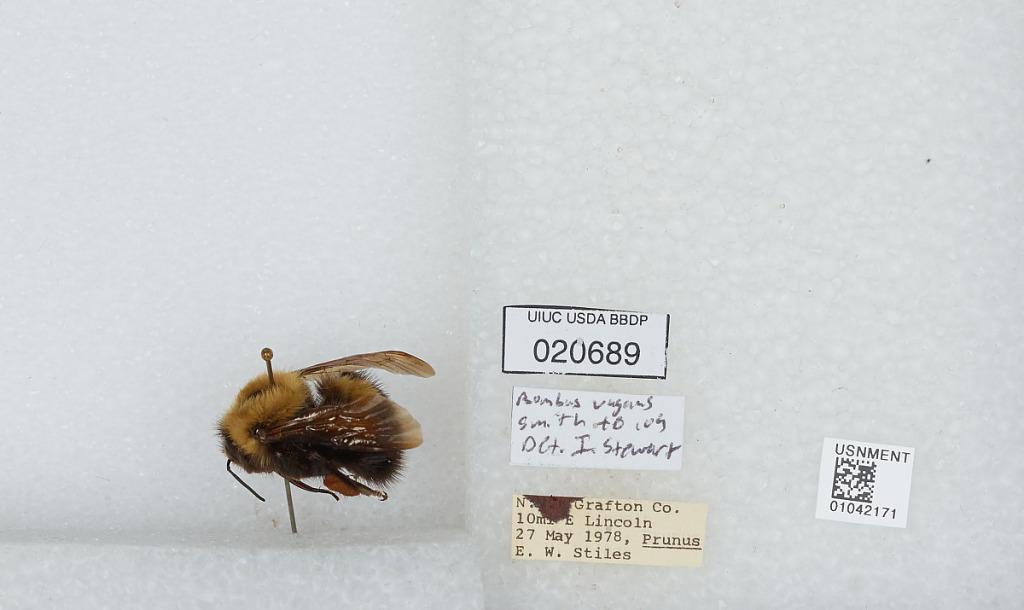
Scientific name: Bombus sp.
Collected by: E. Stiles
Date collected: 1978-5-27
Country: United States
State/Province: New Hampshire
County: Grafton
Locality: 10 miles East of Lincoln
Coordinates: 44.0208, -71.4872
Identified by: Stewart, I.